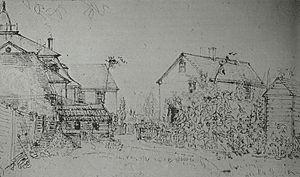
Charles-Alexandre Lesueur, né le 1ᵉʳ janvier 1778 au Havre et mort le 12 décembre 1846 à Sainte-Adresse, est un naturaliste, artiste et explorateur français.